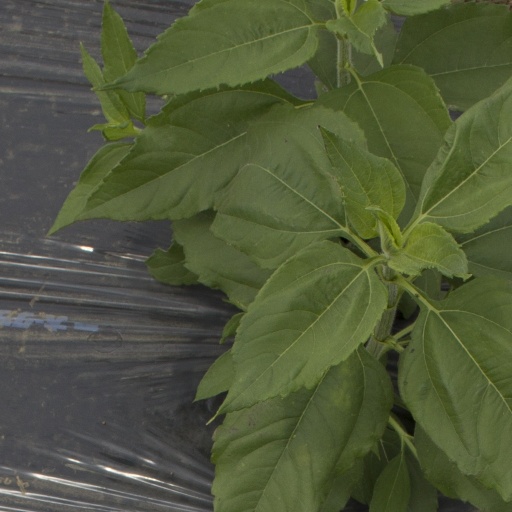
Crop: Jerusalem artichoke